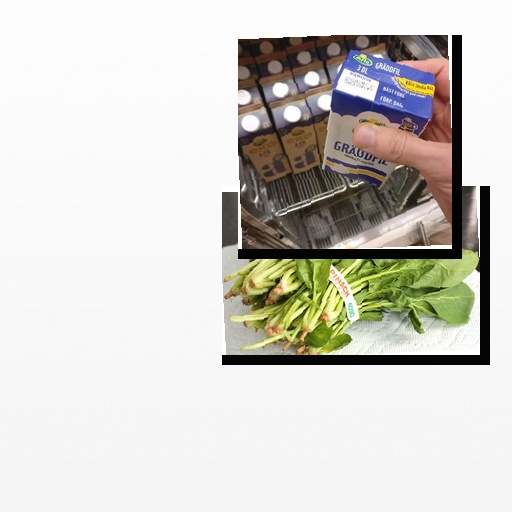
Food items: spinach, sour_cream